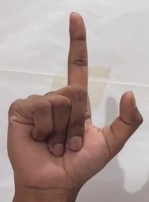
ASL sign: L